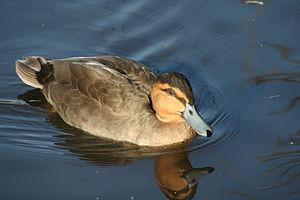
Le Canard des Philippines est une espèce d'oiseaux palmipèdes appartenant à la famille des Anatidae.